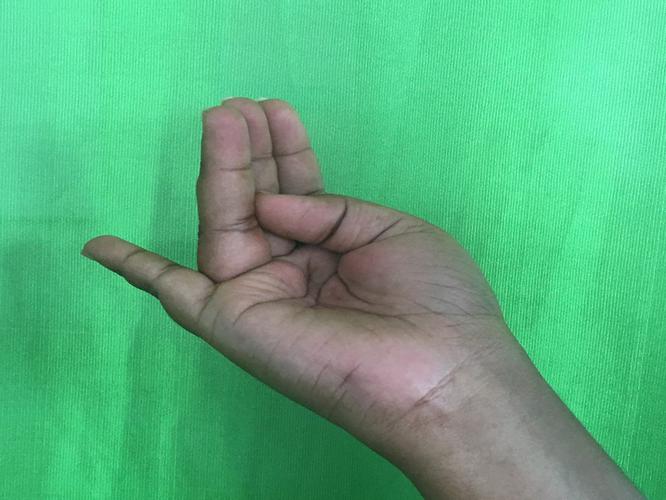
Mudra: Chaturam
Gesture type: single_hand